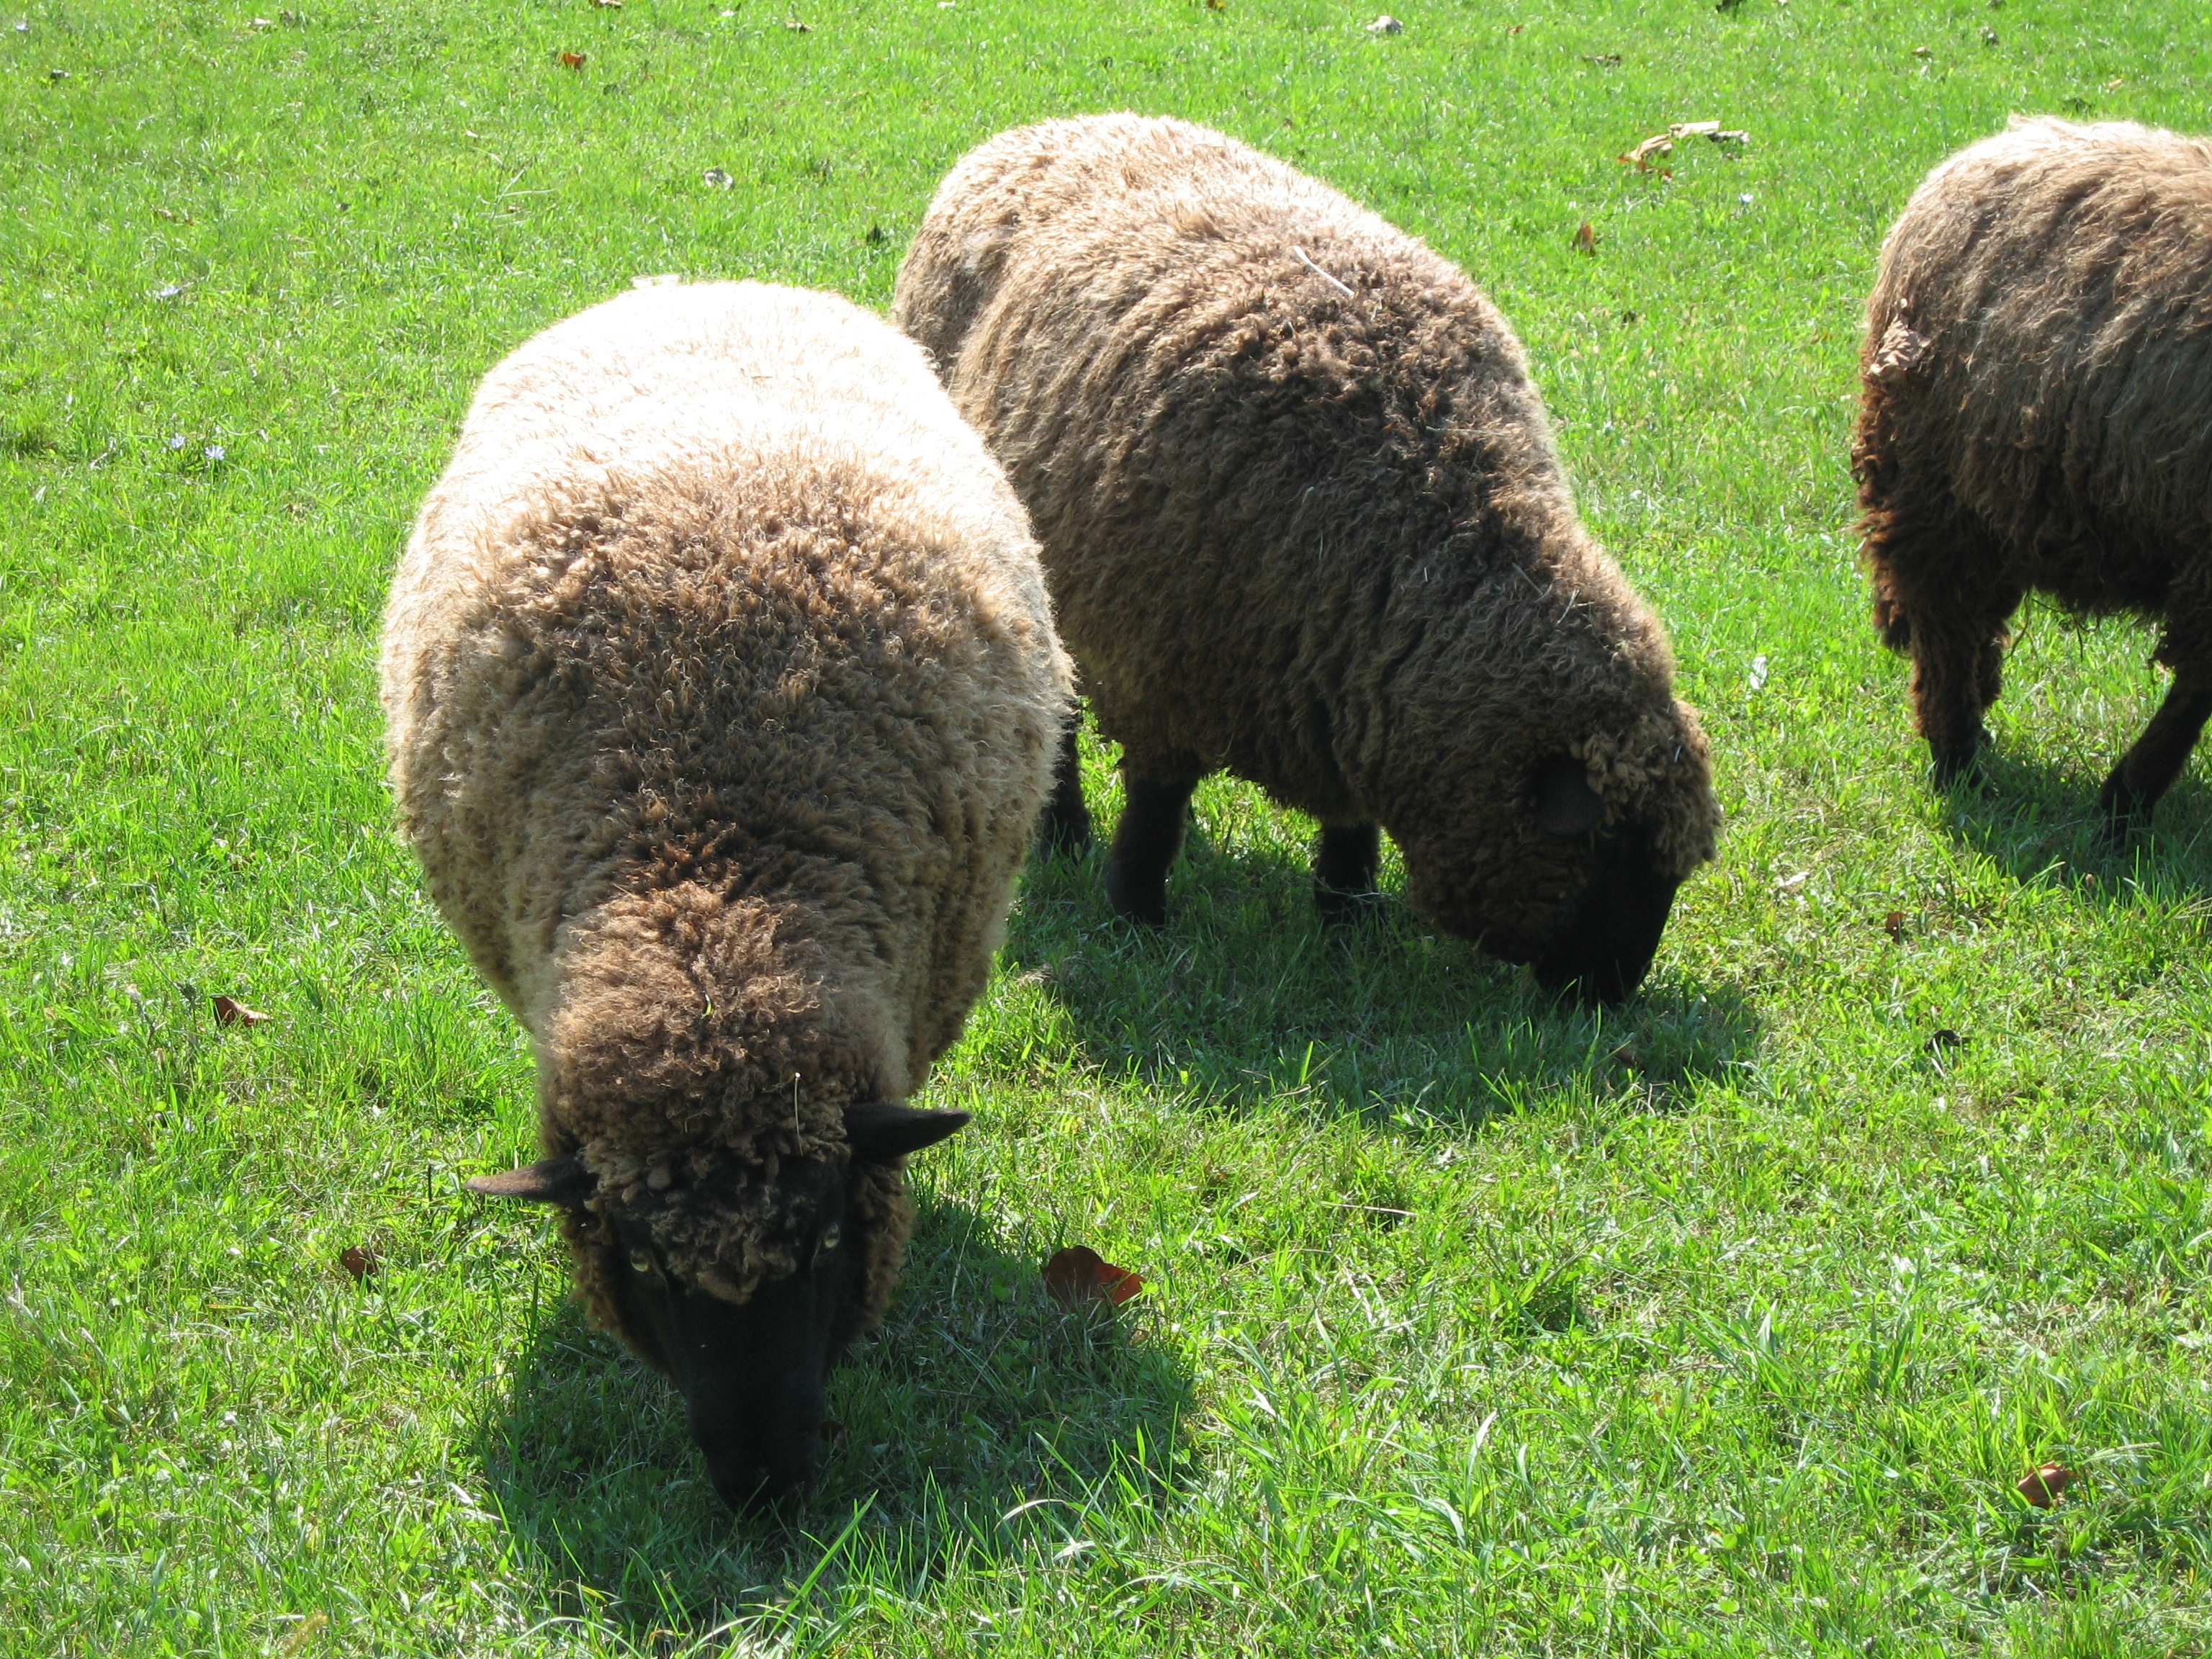
grass, field, farm, animal, pasture, grazing, livestock, sheep, mammal, wool, fauna, lamb, vertebrate, sheeps, bison, ewe, farm animals, cattle like mammal, cow goat family